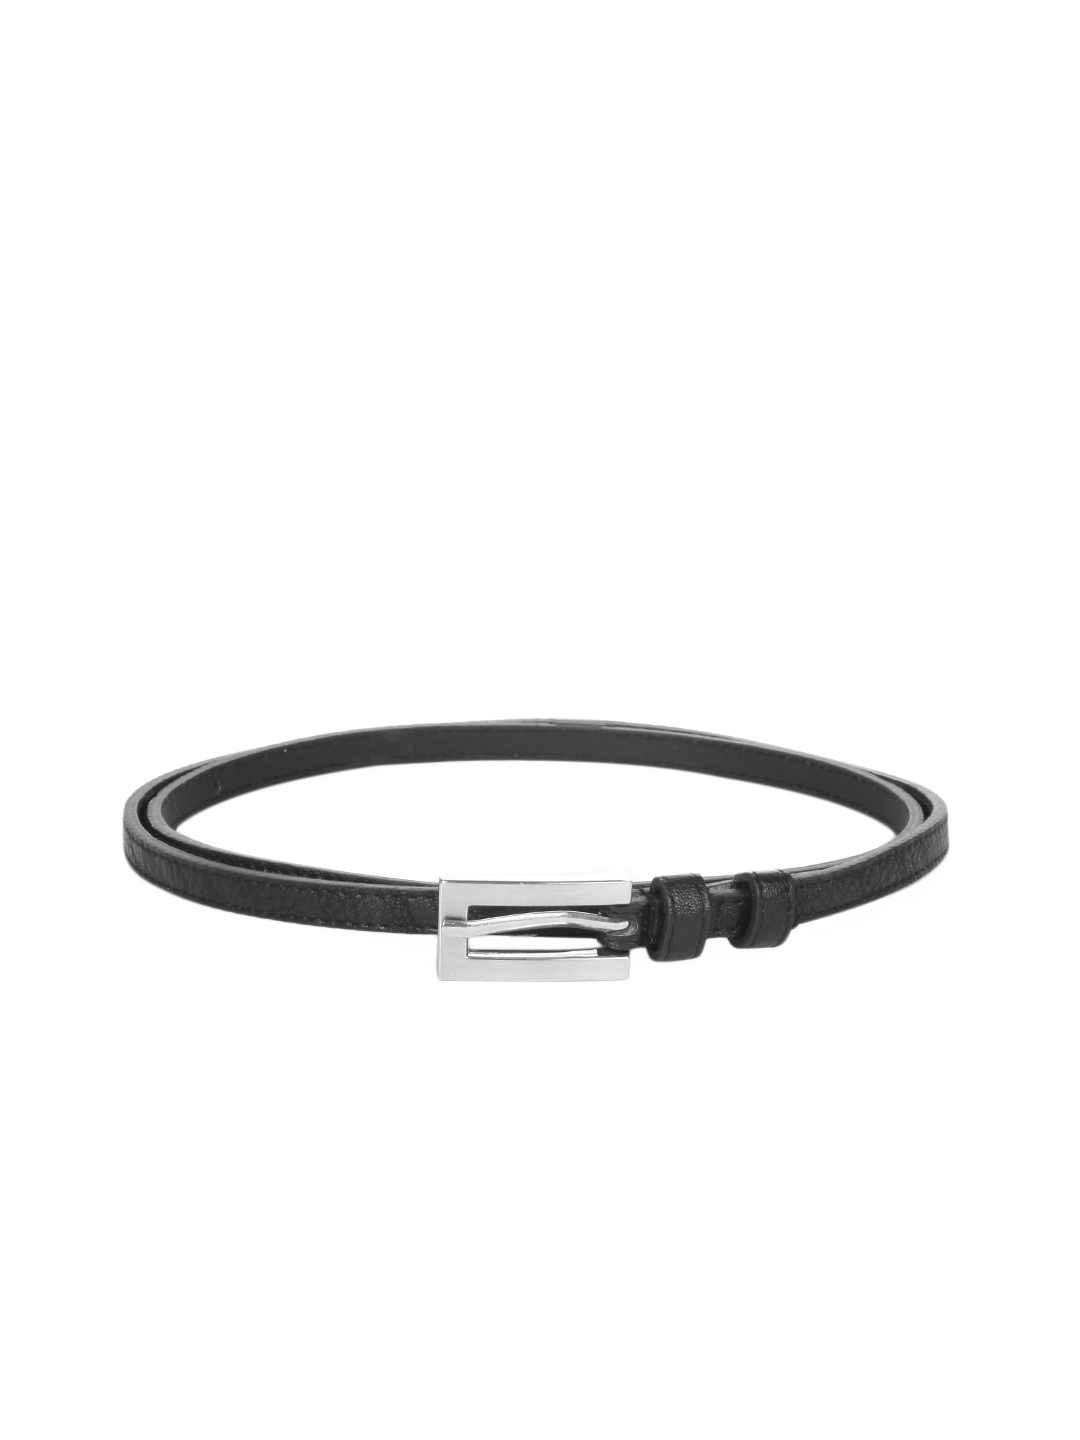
United Colors of Benetton Women Black Belt
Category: Accessories / Belts / Belts
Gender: Women
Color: Black
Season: Summer 2012
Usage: Casual